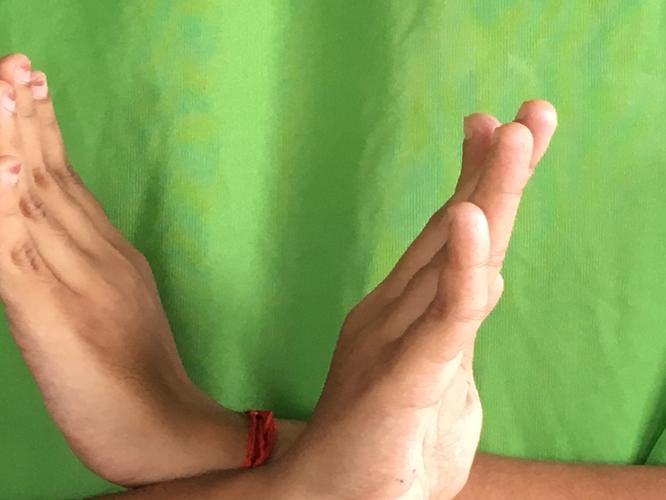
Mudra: Swastikam
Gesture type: double_hand